8×50mmR Lebel

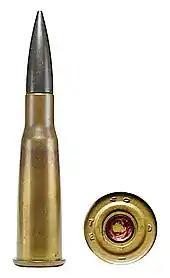
"balle" P

While newly manufactured 8×50mmR Lebel ammunition has become available in the U.S., reloadable cartridge cases can also be produced by reforming .348 Winchester brass. The 8mm Lebel round produced by Prvi Partizan is of excellent quality and replicates the performance of the original round. However, Privi Partizan's "older style" brass cases lack the circular groove around the primer cup, so reloaders use round-nosed or flat-nosed bullets when producing handloads for the tube-magazine Lebel rifles with these cases. The older Privi Partizan cases loaded with spire point bullets should only be fired single shot.